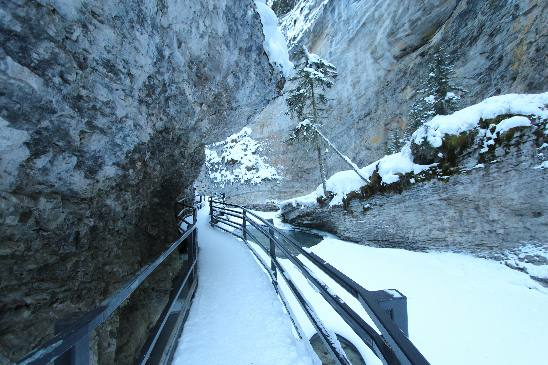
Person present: No